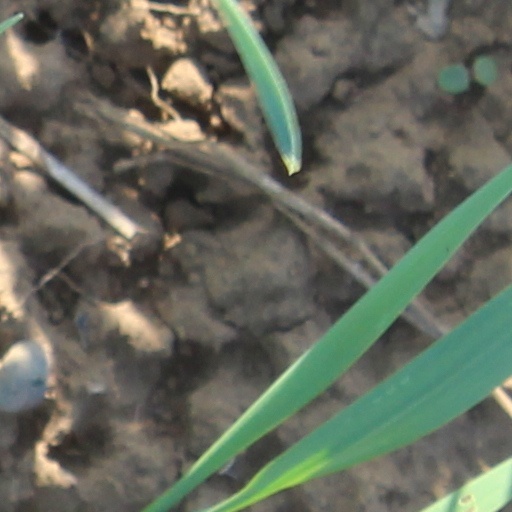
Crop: wheat